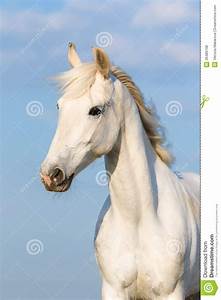
Label: cavallo